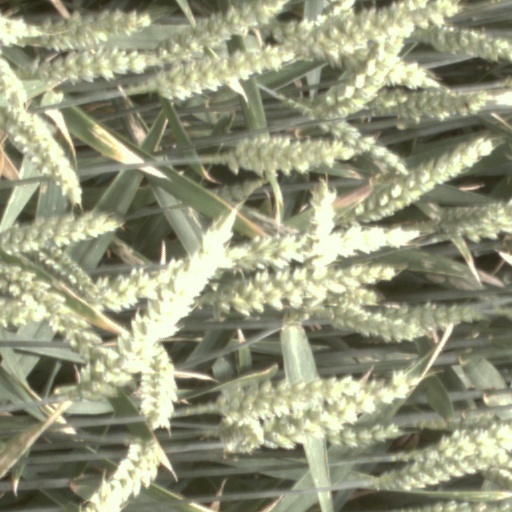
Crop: wheat